California State Route 266

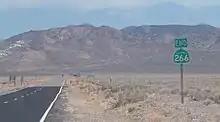
Southern terminus of SR 266 at the Nevada state line; the "Welcome to Nevada" sign can be seen in the background.

SR 266 begins at the western terminus of SR 266 at the Nevada state line. The route travels west-northwest, then turns to the west for another before approaching Oasis, the only community through which the route passes. At Oasis, SR 266 intersects SR 168, which serves as the gateway into the Owens Valley from Nevada. Upon leaving Oasis, SR 266 continues to the west briefly, then turns north-northwest. Within the last , SR 266 slowly curves northwest as the route approaches the Nevada state line. The route ends at the state line at the southern terminus of SR 264. As the route has more connections to Nevada than the rest of California, the California Department of Transportation (Caltrans) and the Nevada Department of Transportation (NDOT) have entered into a joint agreement on snow removal and other short term maintenance duties for the route.